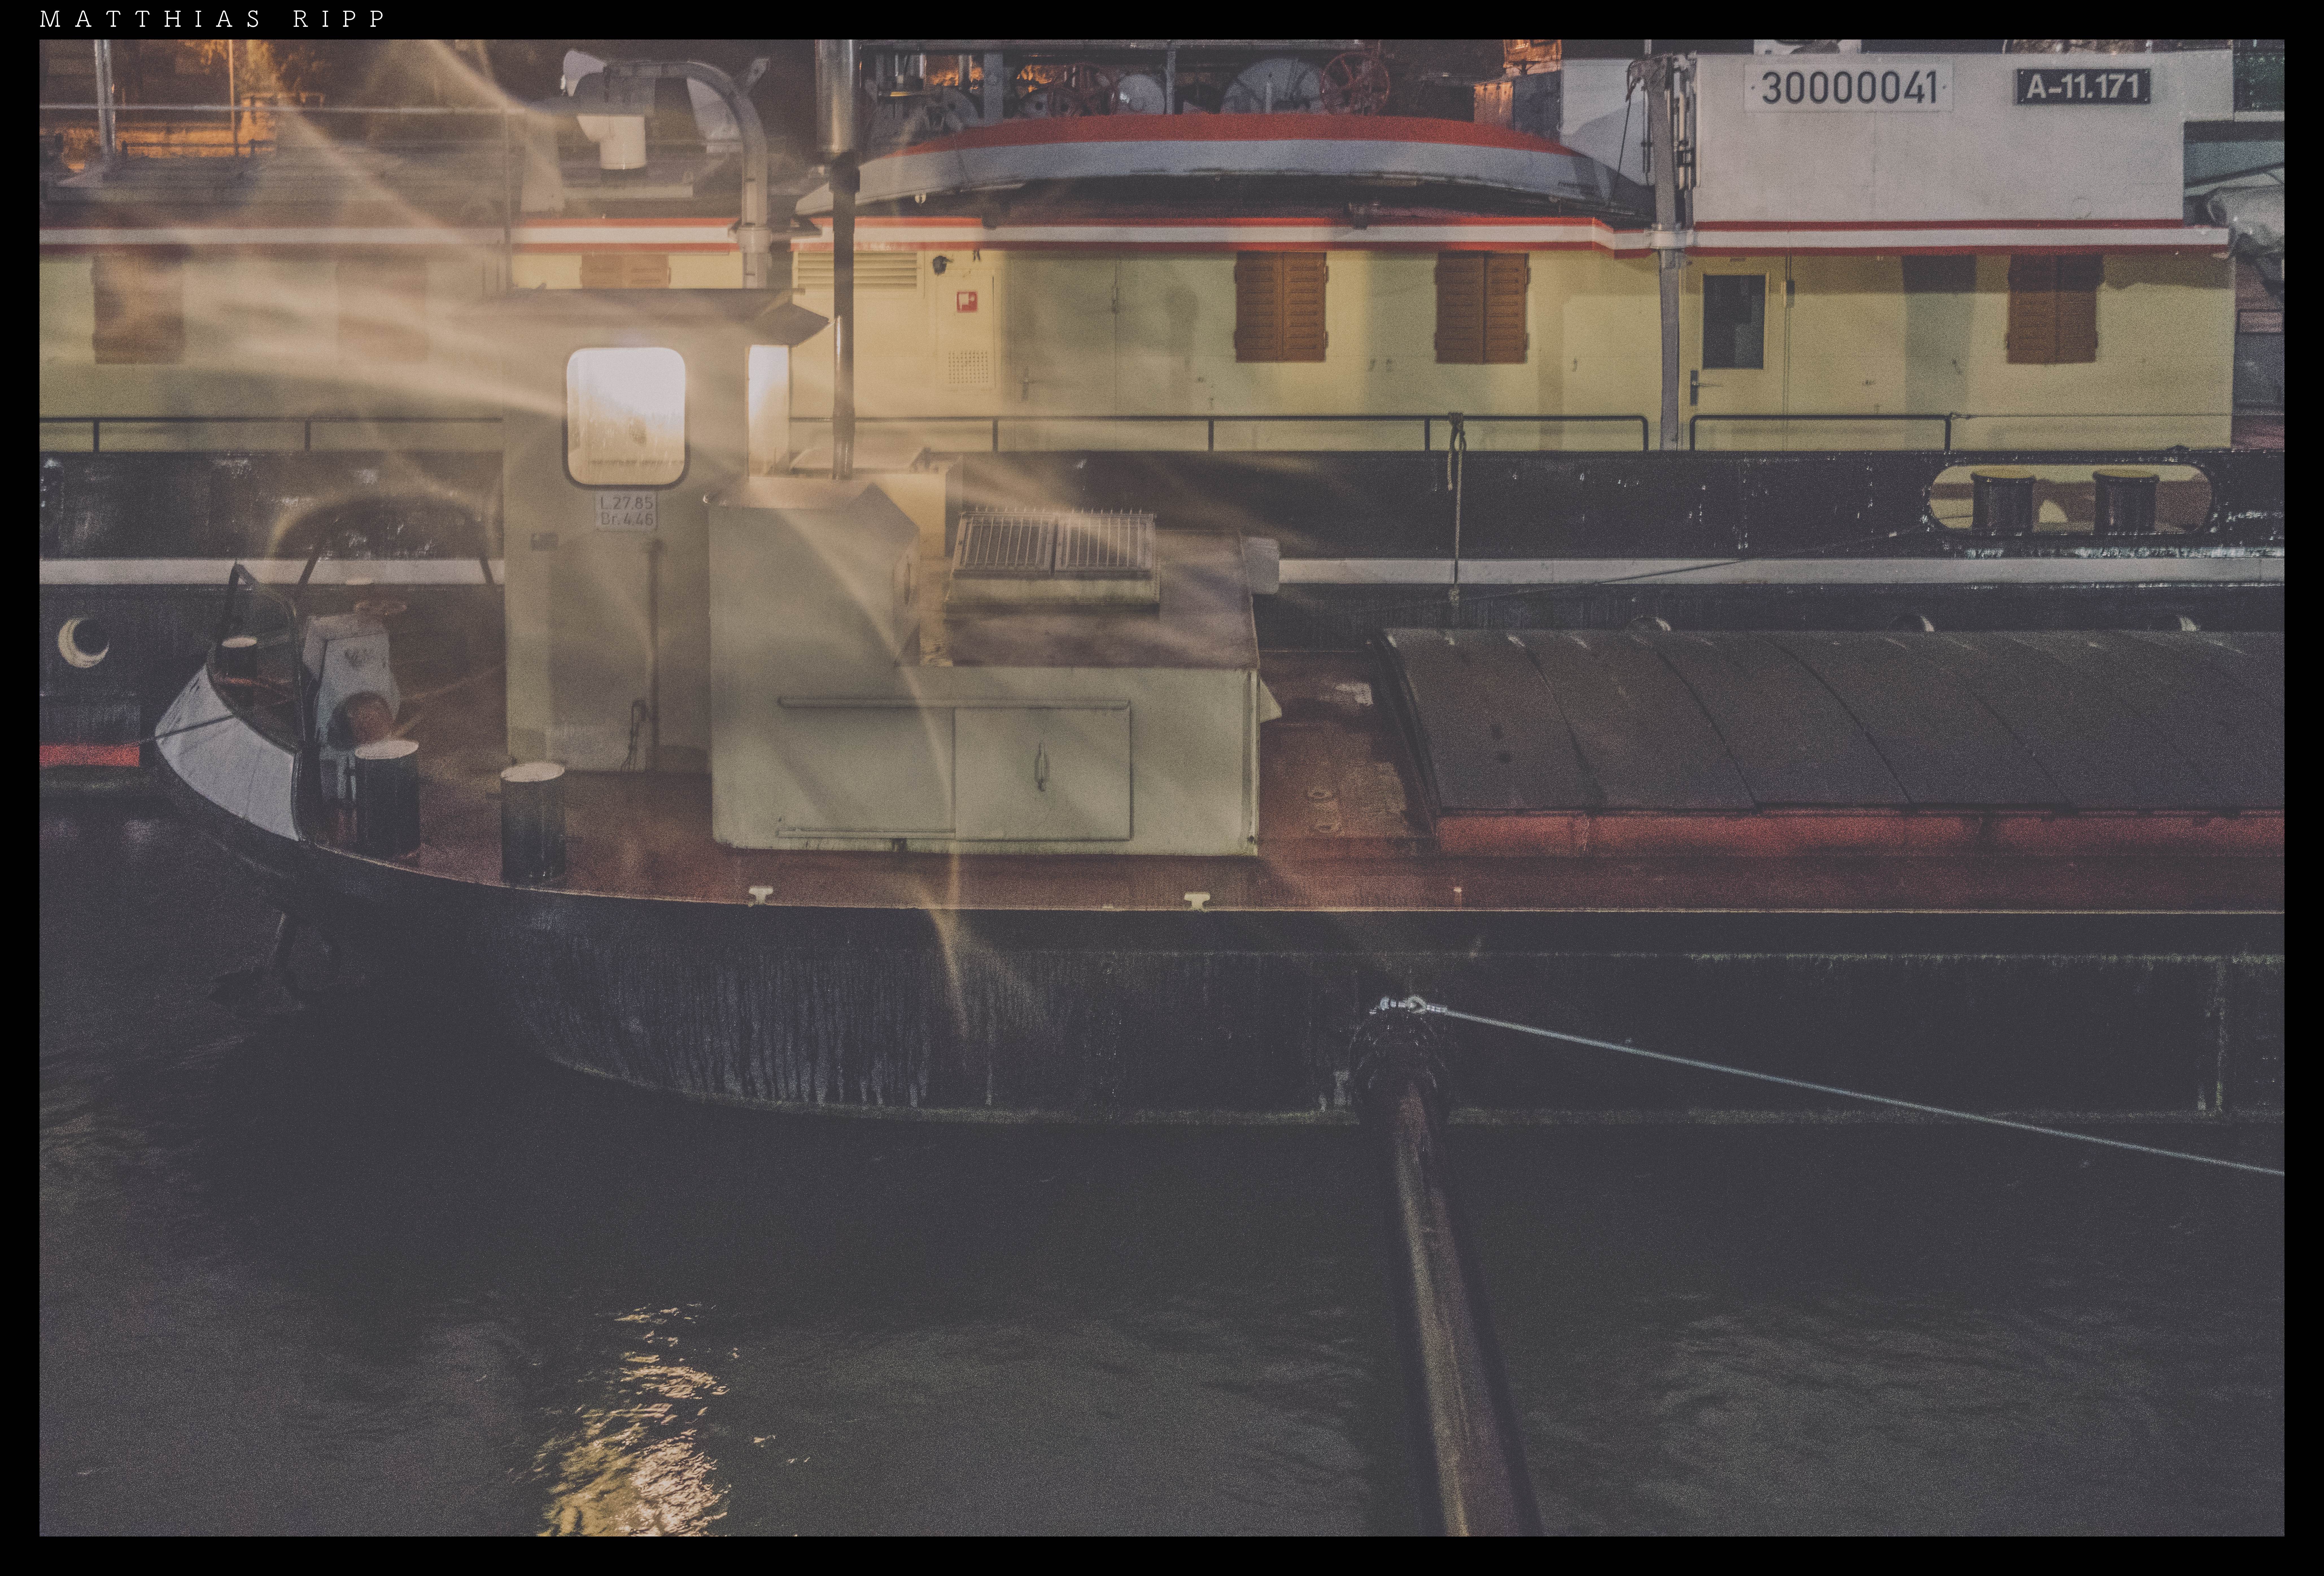
water, street, rain, river, europe, vehicle, art, danube, dream, 35mm, ships, deutschland, kunst, sony, bayern, bavaria, image, zeiss, german, regen, regensburg, oberpfalz, rx1rii, donau, screenshot, cooler